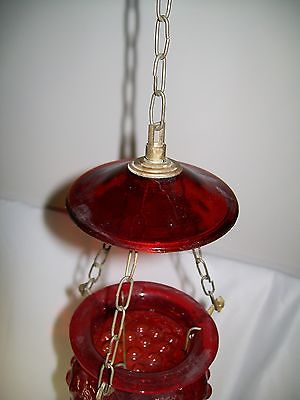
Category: lamp